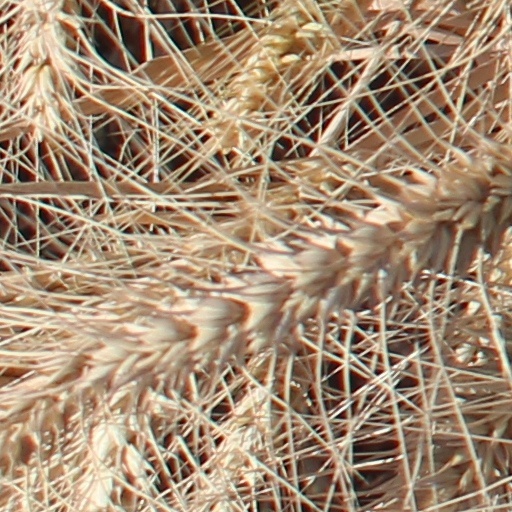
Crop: wheat